Patrick Johansson (historian)

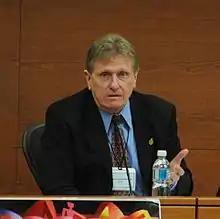
Johansson in 2012

Patrick Johansson Keraudren (born October 23, 1946, in Rouen, France) is a French-born naturalized Mexican academic, researcher and professor of Nahuatl language. He is a Doctor of Letters from the University of Paris. Since 1979, he has been a researcher of the Institute of Historical Research of the National Autonomous University of Mexico, and associate professor of Miguel León-Portilla in the Seminario de Cultura Nahuatl. Since 1992, he has taught Nahuatl literature at the Faculty of Arts at the same university.